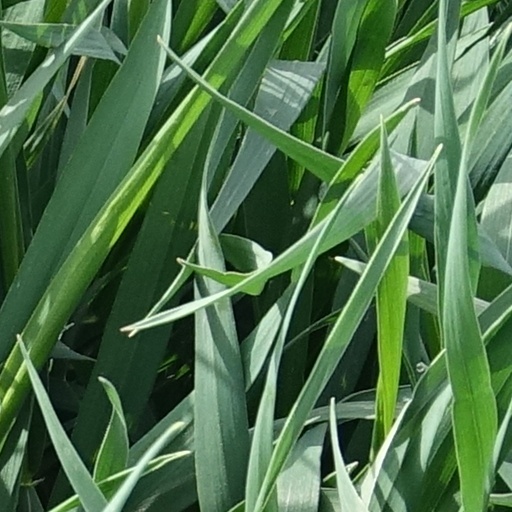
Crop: wheat